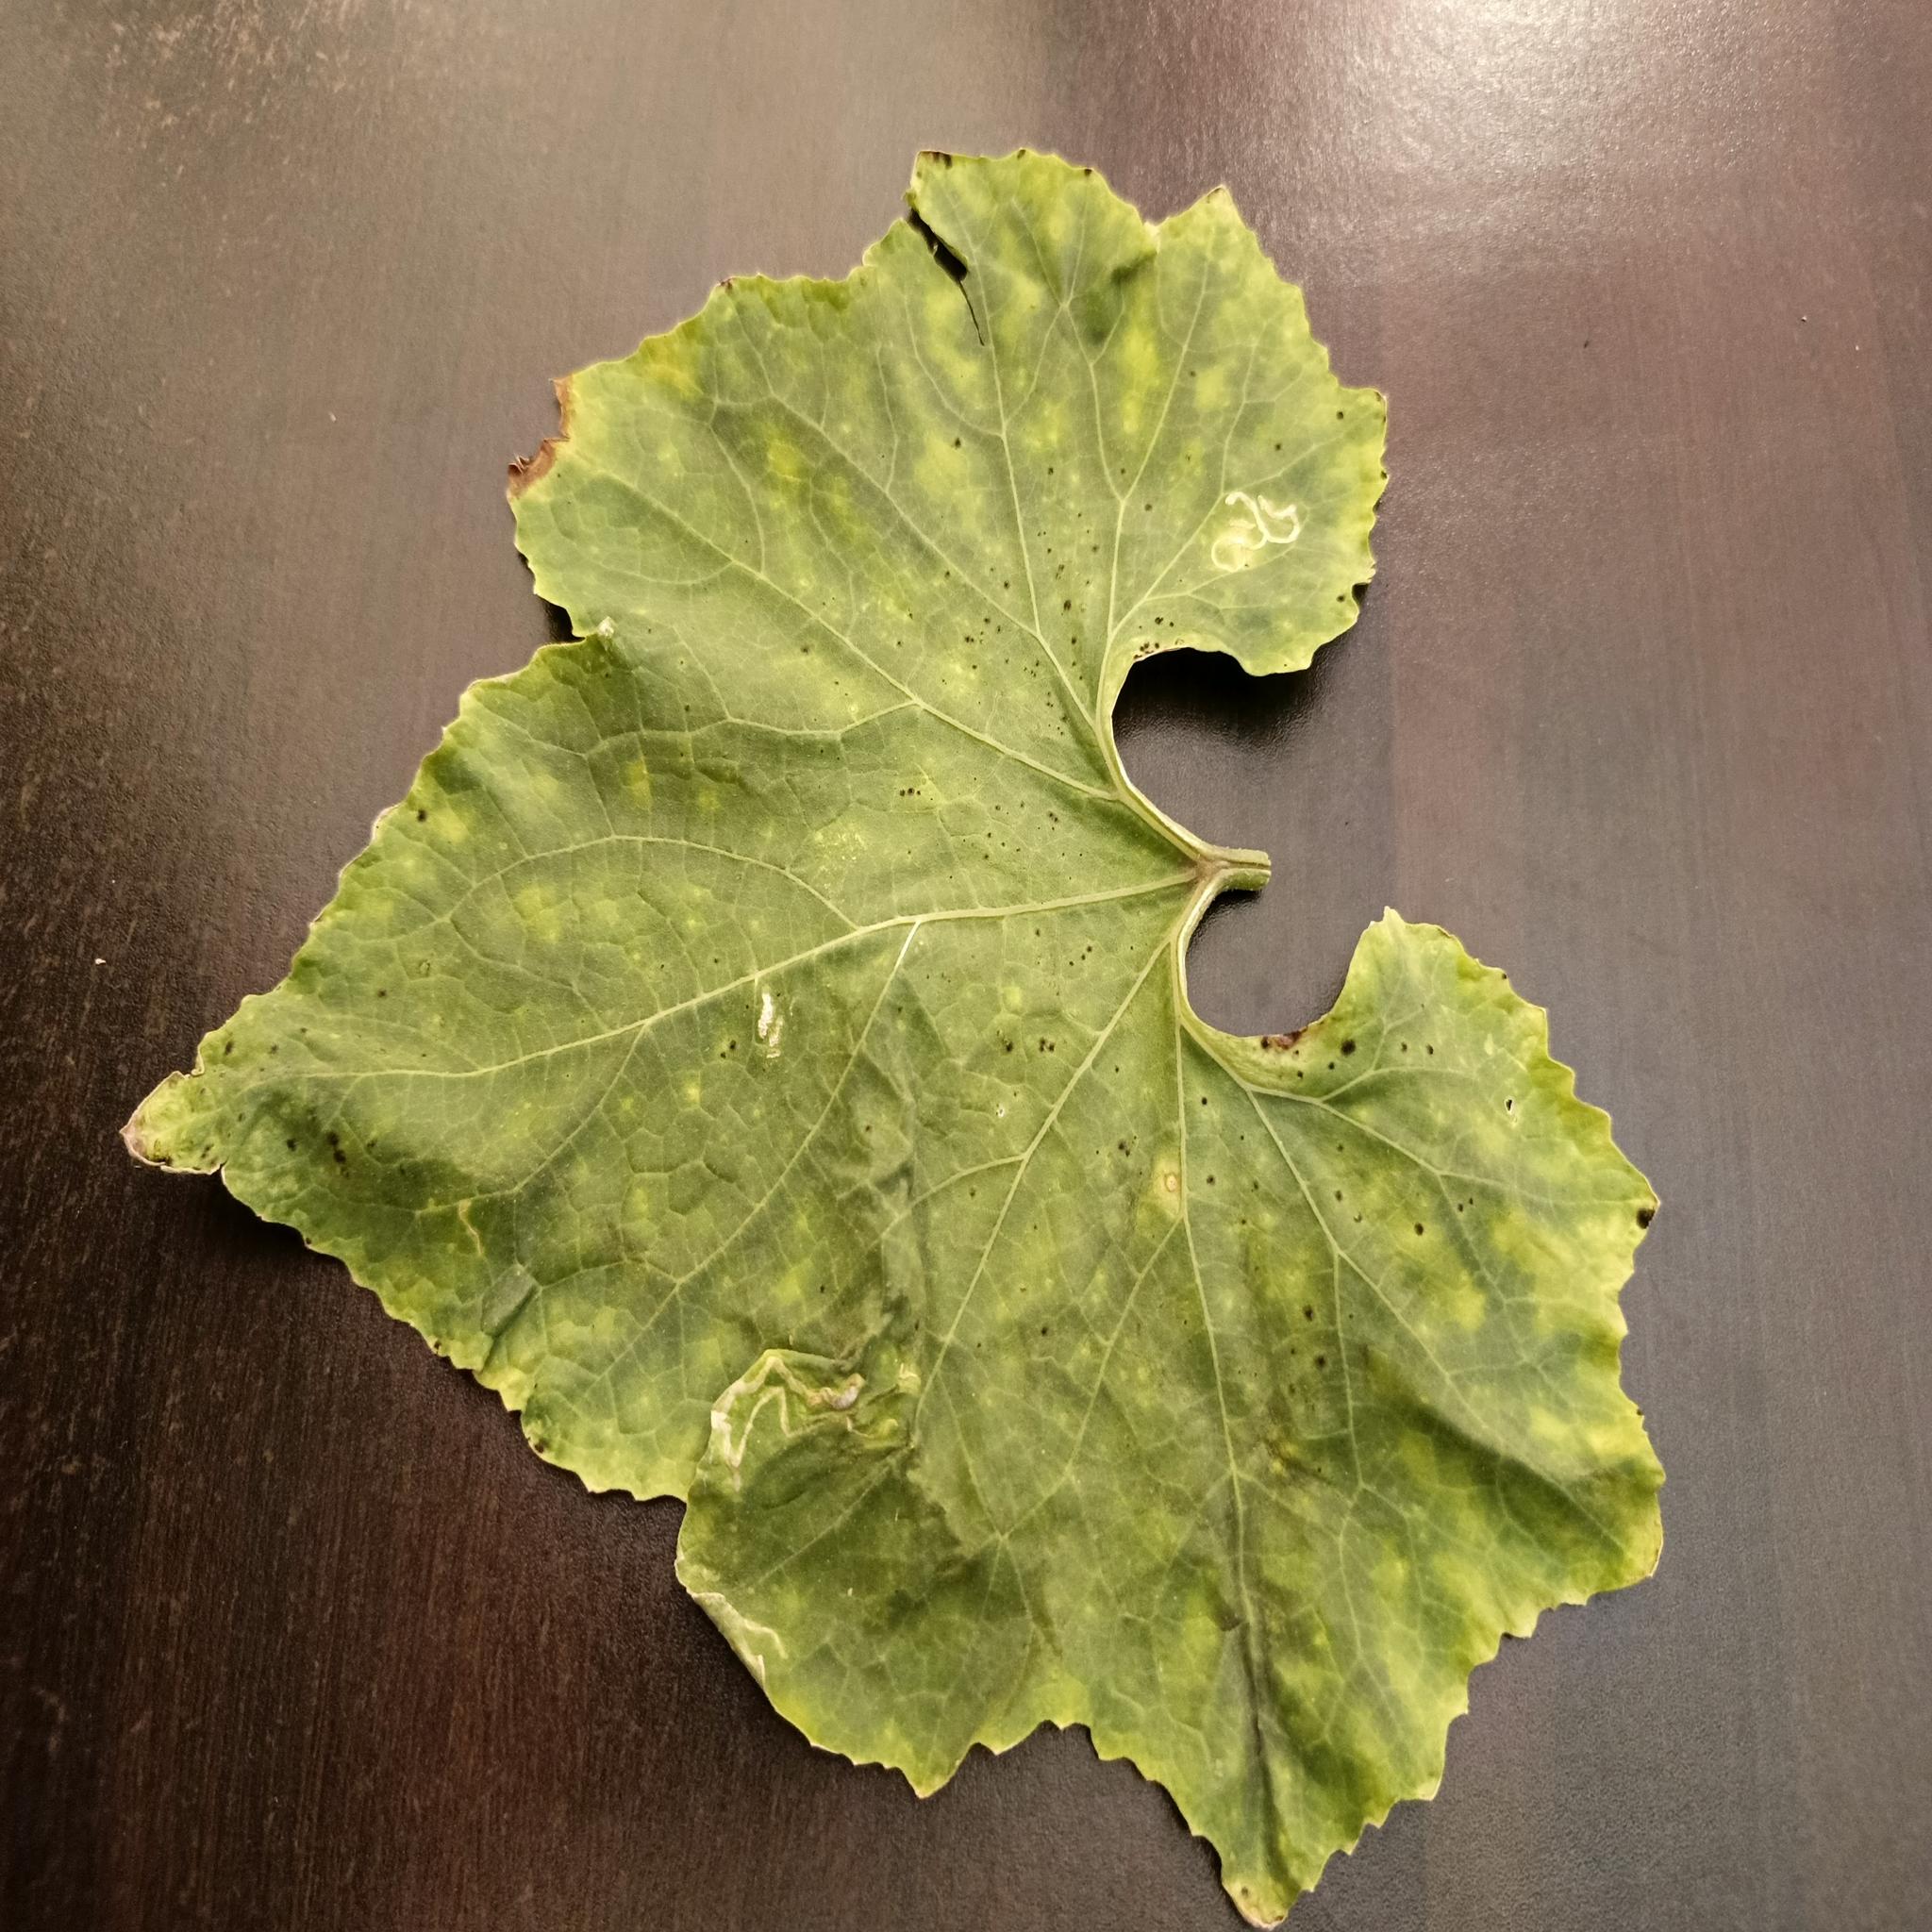
Label: Leaf curl